Saint John's Co-Cathedral

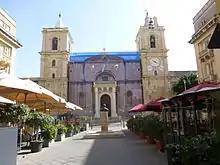
The façade of St. John's Co-Cathedral being restored in 2014

Following the Great Siege of 1565, St. John's Co-Cathedral was commissioned in 1572 by Jean de la Cassière, Grand Master of the Order of St. John. It was initially named, in the Italian common language of the time, as "Chiesa Conventuale di San Giovanni Battista". The church was designed by the Maltese architect Girolamo Cassar, who also designed and oversaw the construction of many important buildings in Valletta. It is held that Cassar went to Rhodes to bring a plan of an already existing church that was by then converted to a mosque, to use it as a model for the present co-cathedral. However, Cassar still took decisions over the final design and made modifications, and thus became the sole architect of the co-cathedral. Once St. John's was completed in 1577, it became the new conventual church of the Order instead of St. Lawrence's Church in the Order's former headquarters Birgu. Construction of the oratory and sacristy began in 1598, during the magistracy of Martin Garzez, and they were completed by Grand Master Alof de Wignacourt in 1604.